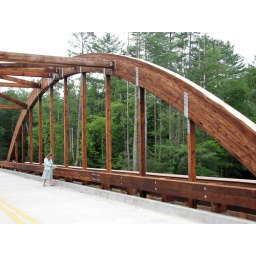
New park area under development with new buildings and expanded beach access